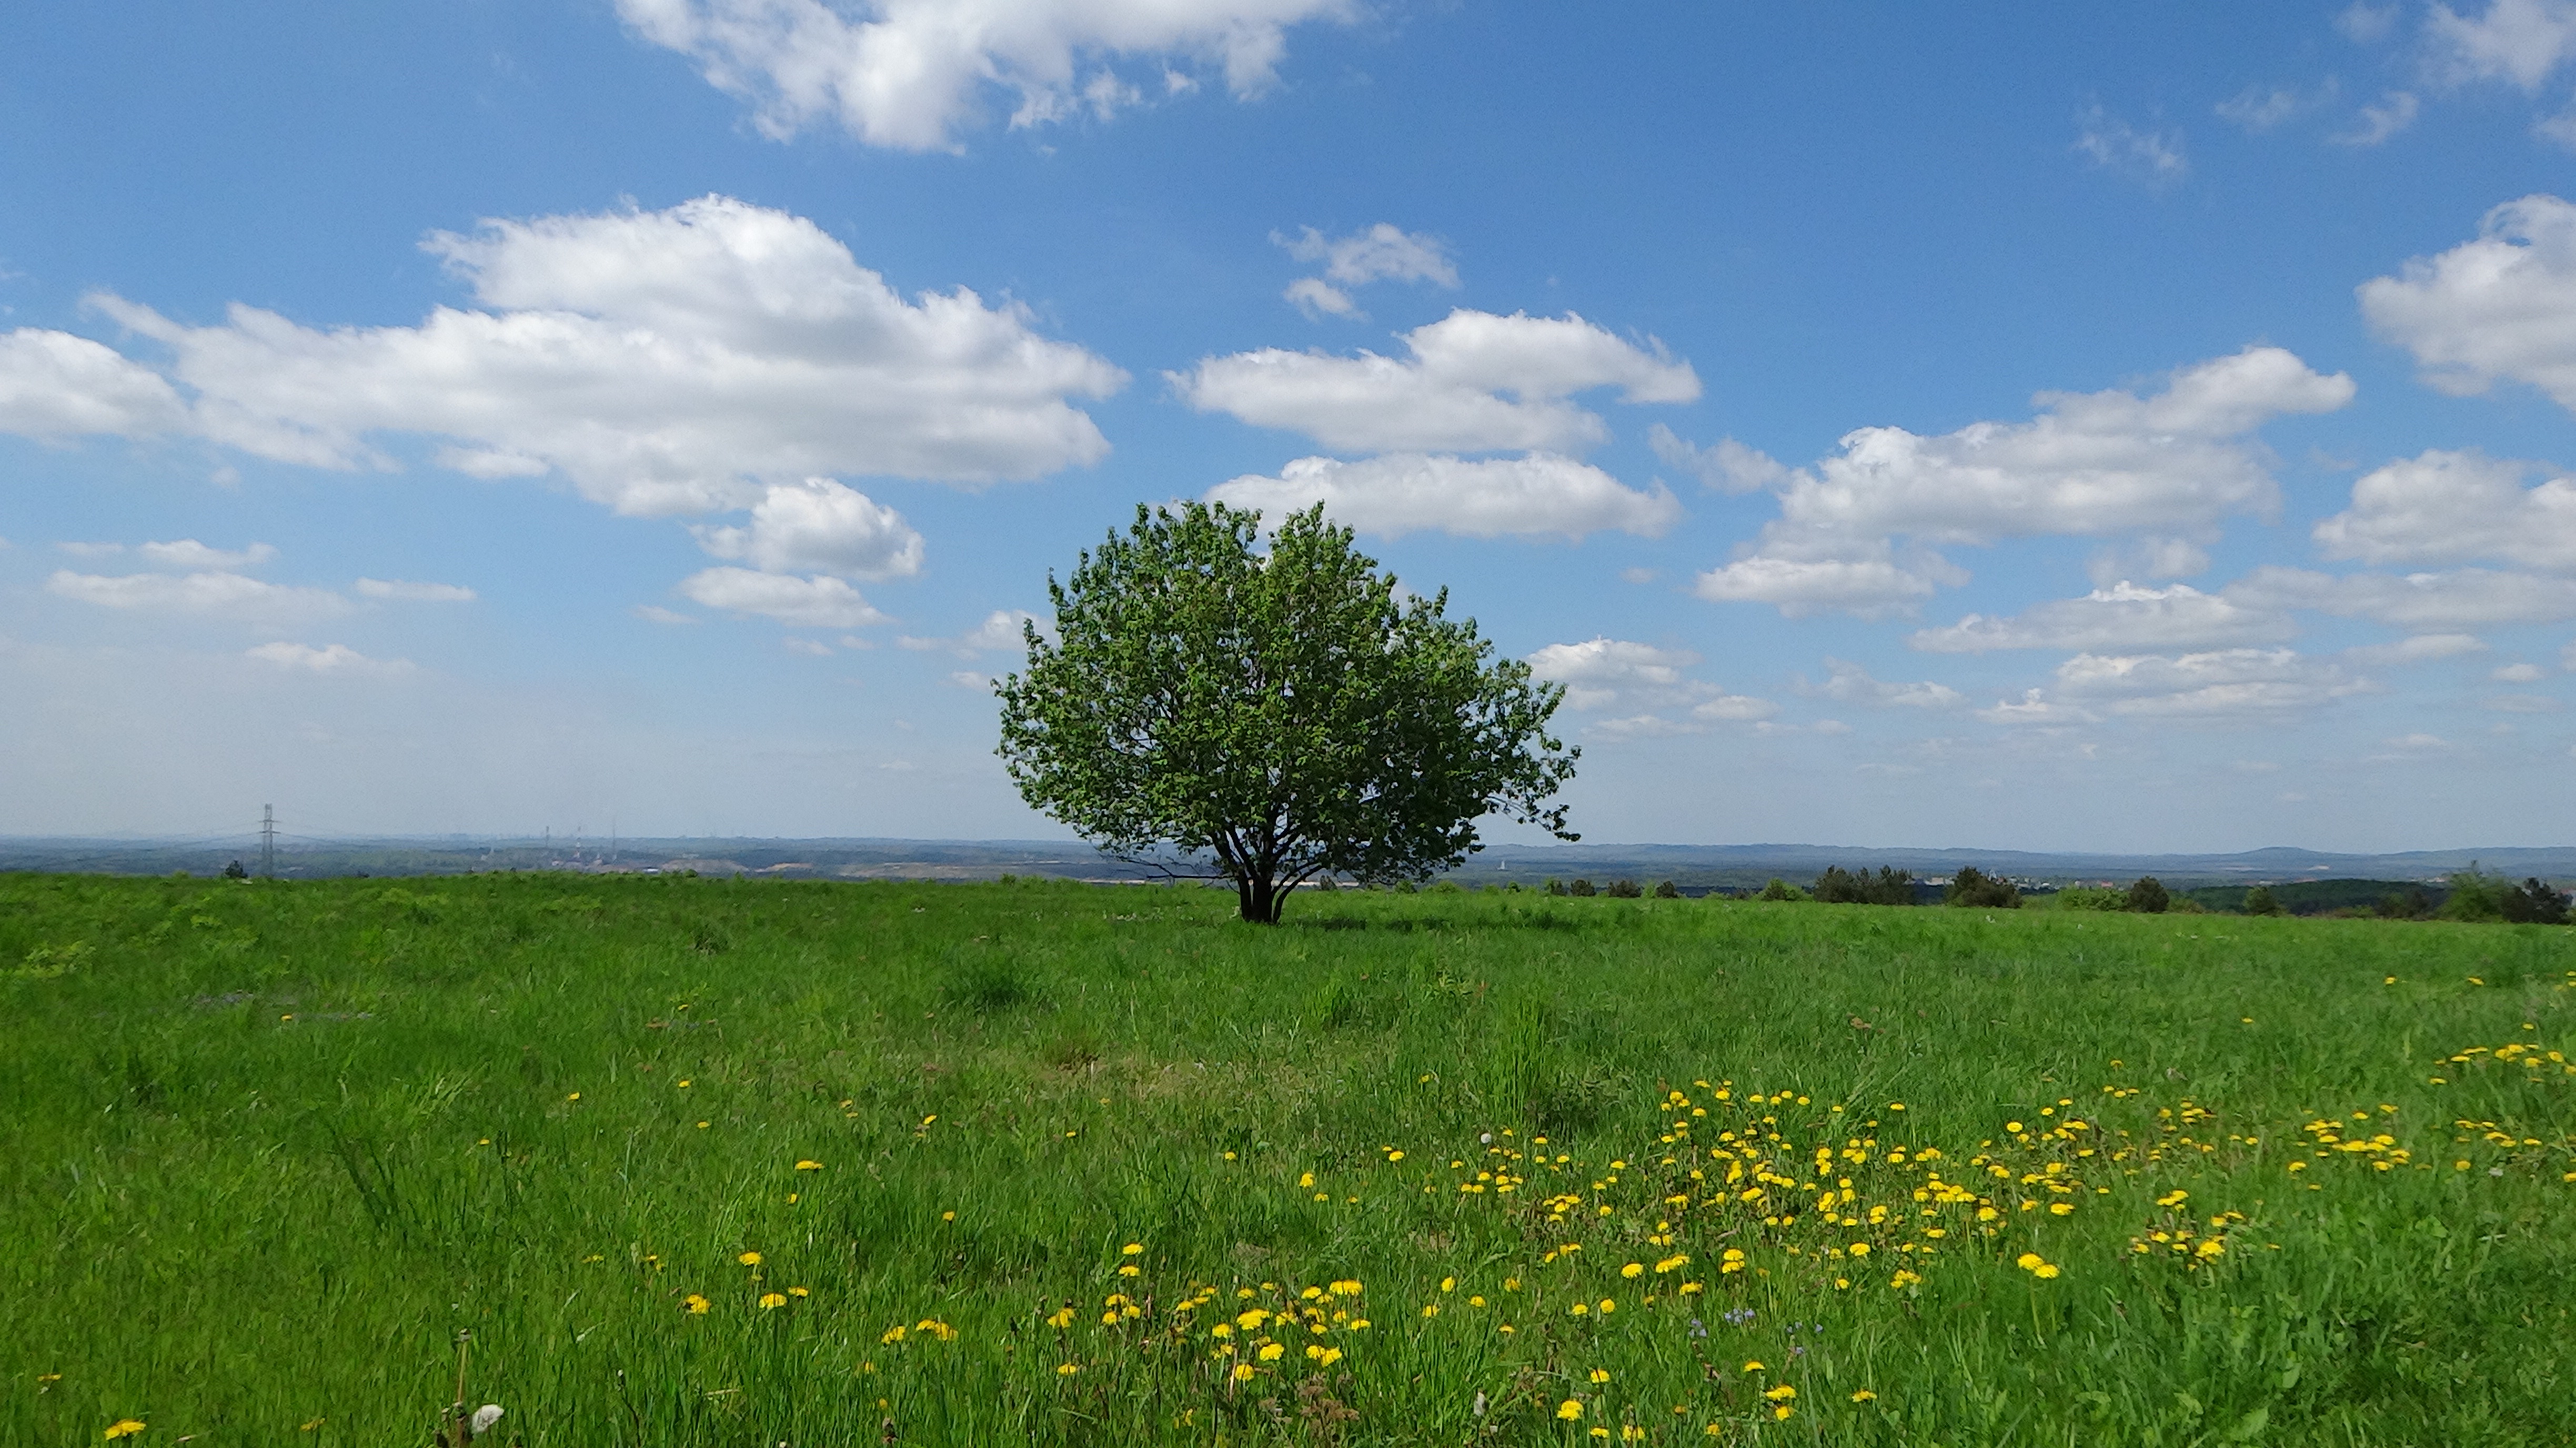
landscape, tree, nature, grass, horizon, marsh, cloud, plant, sky, field, lawn, meadow, prairie, hill, flower, pasture, agriculture, savanna, plain, grassland, poland, wetland, plateau, habitat, ecosystem, steppe, rural area, natural environment, geographical feature, grass family